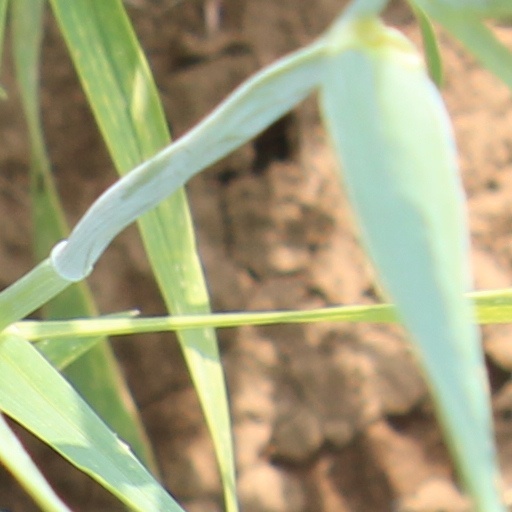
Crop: wheat